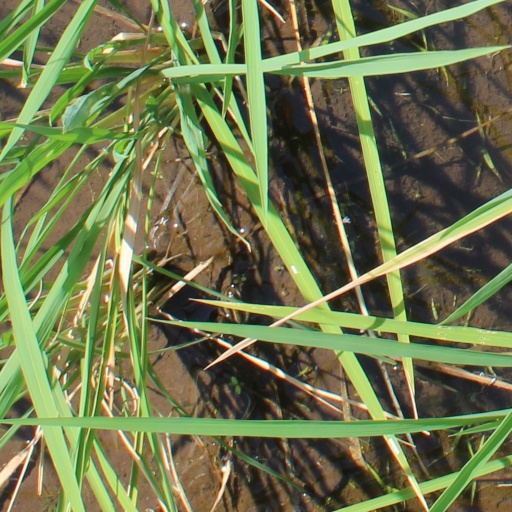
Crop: rice